Ohio State Route 559

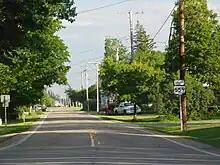
SR 559 in North Lewisburg

State Route 559 runs through the eastern portion of Champaign County and the southeastern quadrant of Logan County. The route connects North Lewisburg to Mechanicsburg and Middleburg. No part of the highway is included within the National Highway System, a network of routes deemed most important for the nation's economy, mobility and defense.